Shin-Toyotsu Station

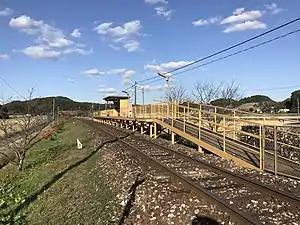
Station platform

is a passenger railway station located in the town of Miyako, Fukuoka Prefecture, Japan. It is operated by the third-sector railway operator Heisei Chikuhō Railway. On 1 April 2009, a software development company headquartered in Hachiōji, Tokyo, , acquired naming rights to the station. Therefore, the station is alternatively known as .